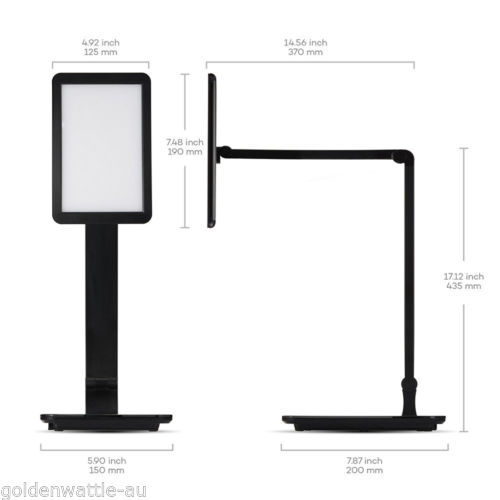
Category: lamp